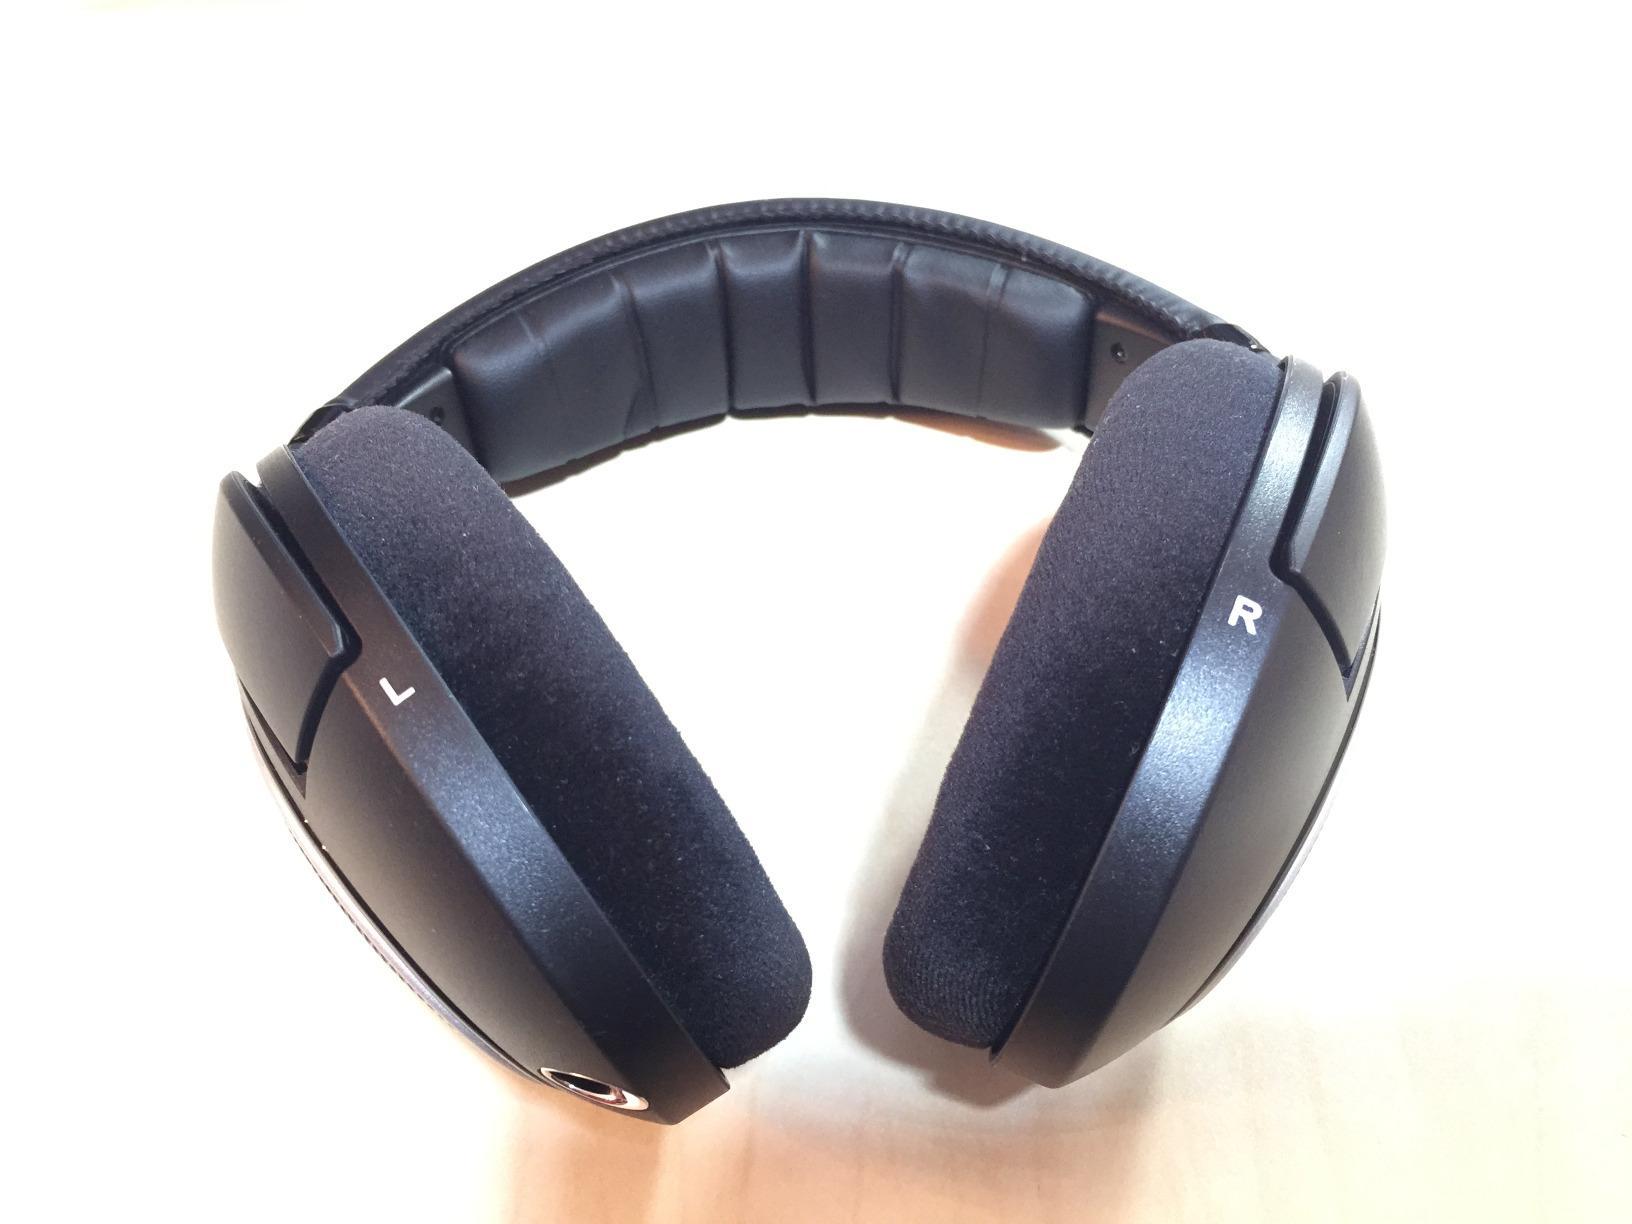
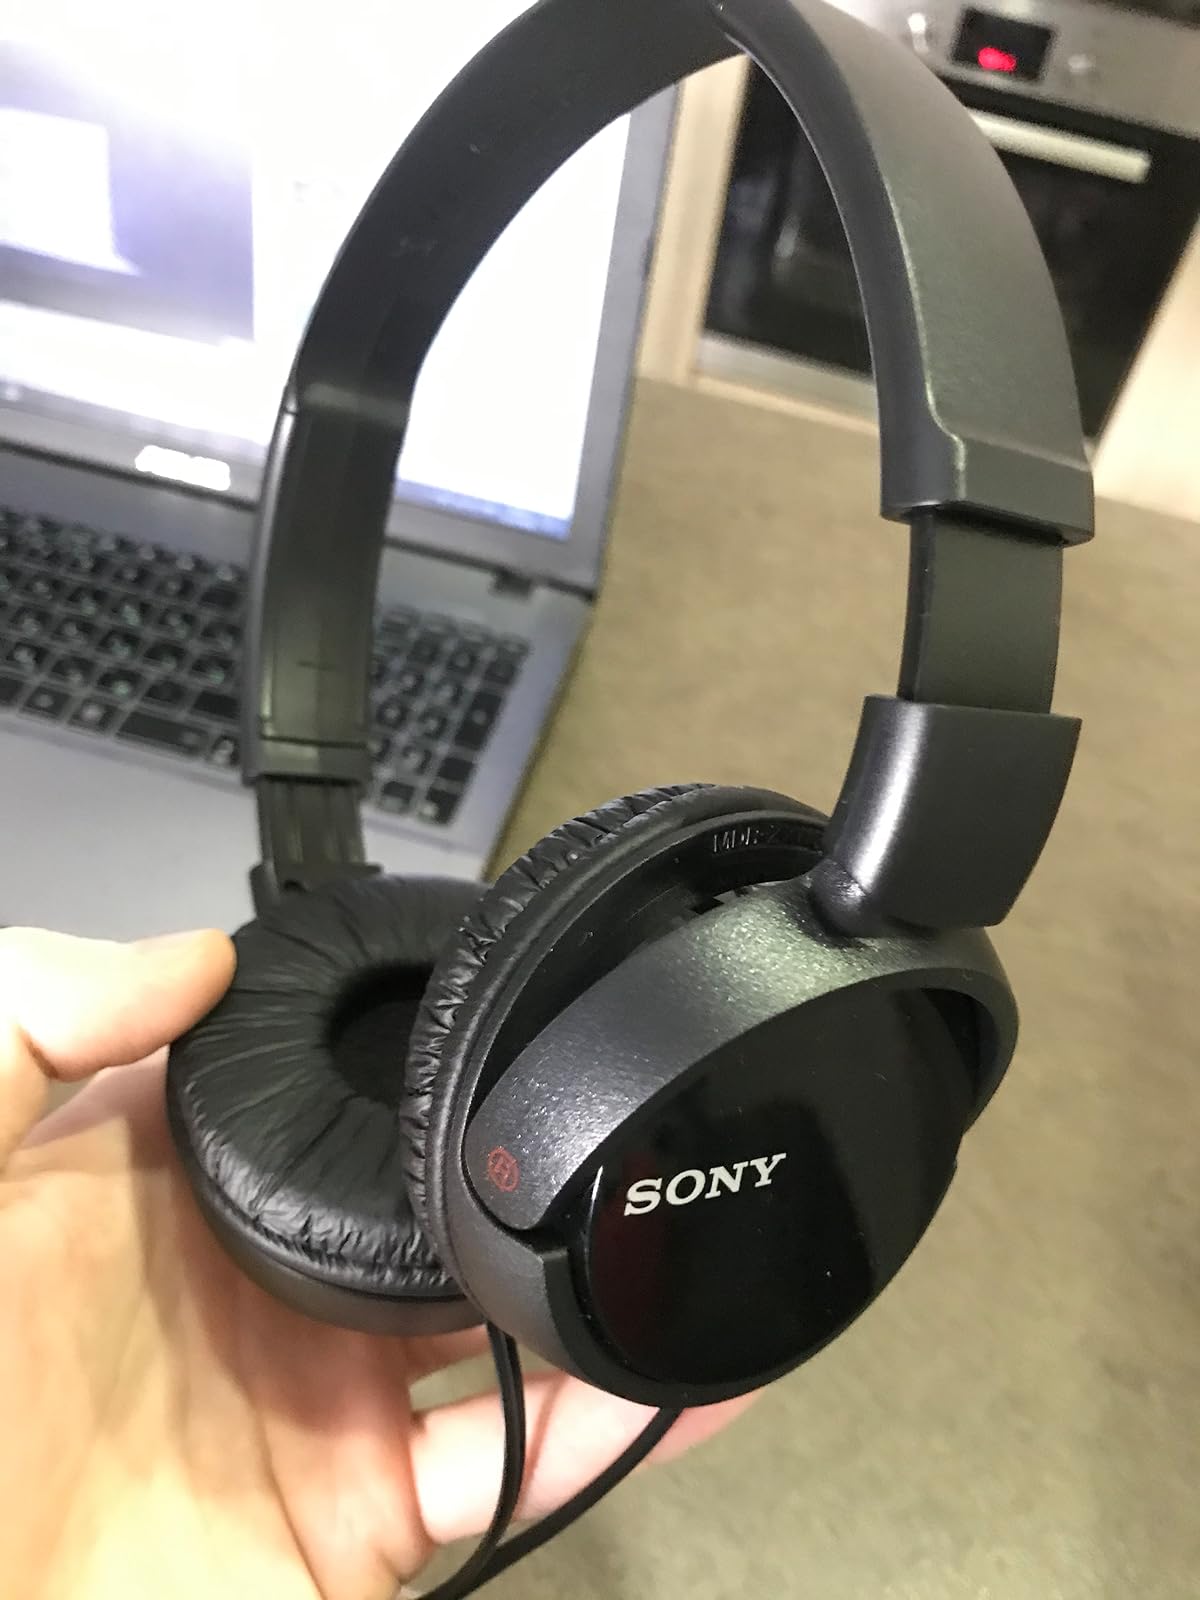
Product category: headphones
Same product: no